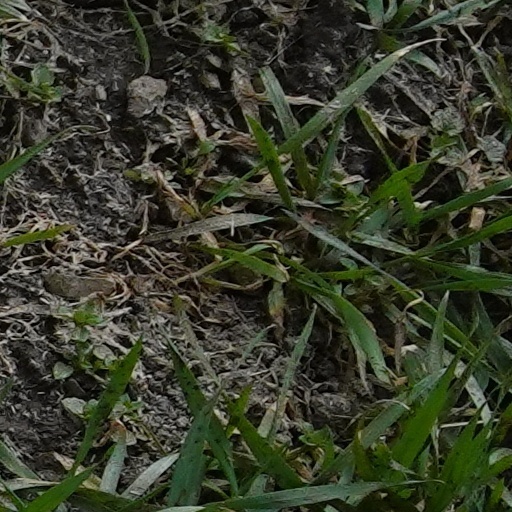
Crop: wheat